Complex (band)

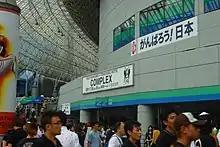
The Tokyo Dome on July 31, 2011, the day of their second reunion show.

On April 28, 2011, it was announced that after 21 years, Kikkawa and Hotei would reunite for a Complex show on July 30 and 31st at the Tokyo Dome. All proceeds were donated to aid the victims of the Tōhoku earthquake and tsunami. The performance was released on CD, DVD and Blu-ray in 2012. On May 15, 2024, Complex returned to the Tokyo Dome for a second time, this time to raise money for the victims of the 2024 Noto earthquake.